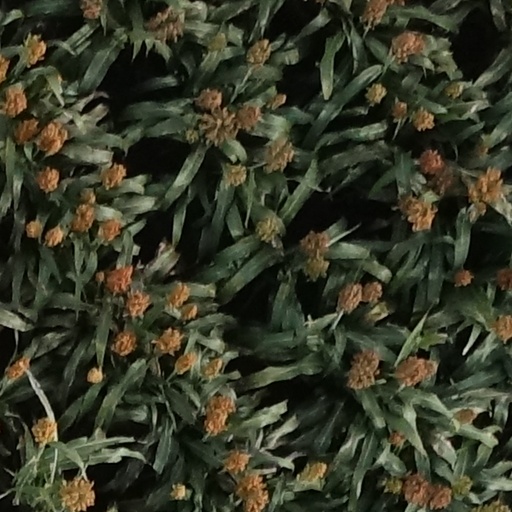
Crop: sorghum